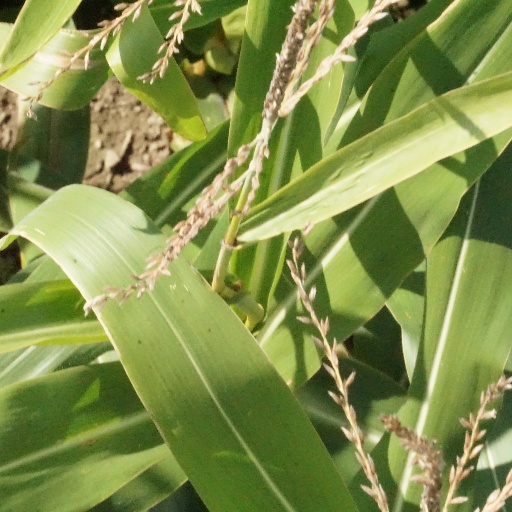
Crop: maize; corn